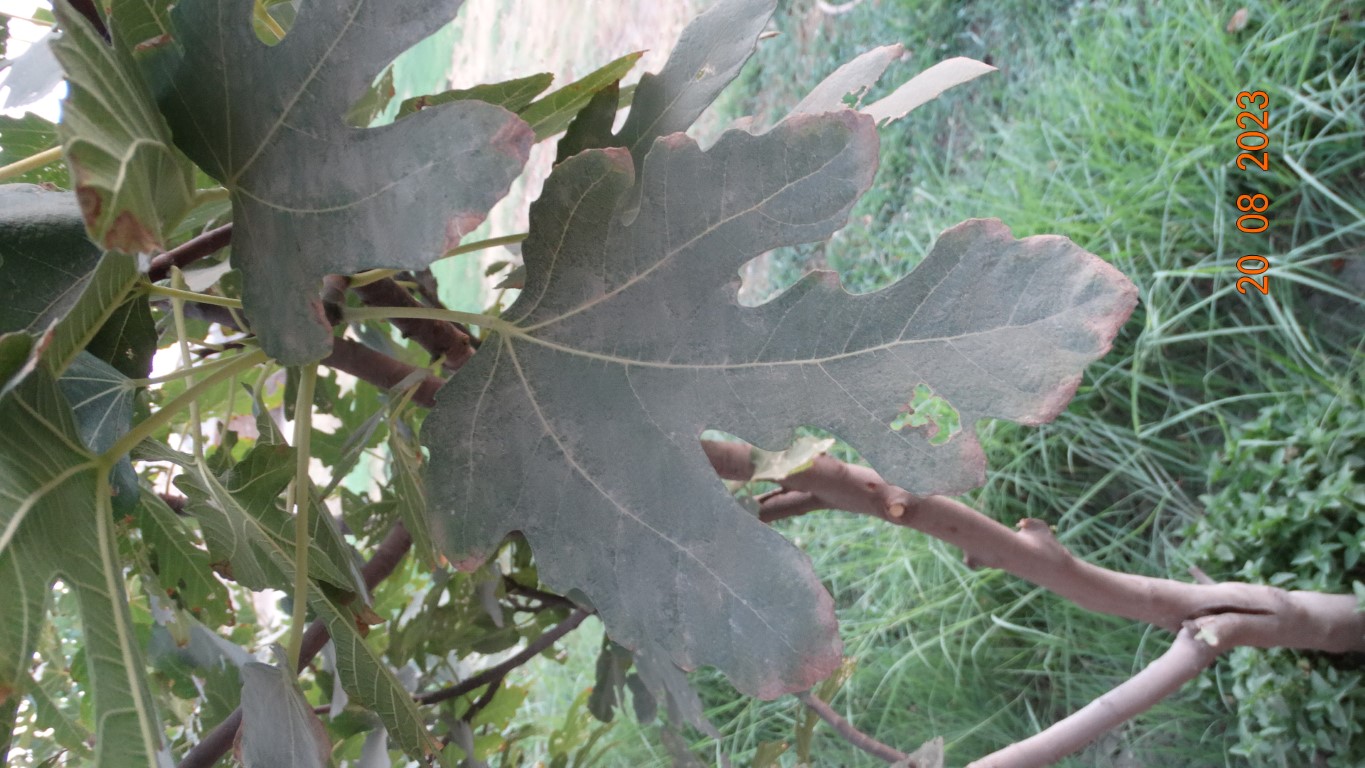
Label: infected